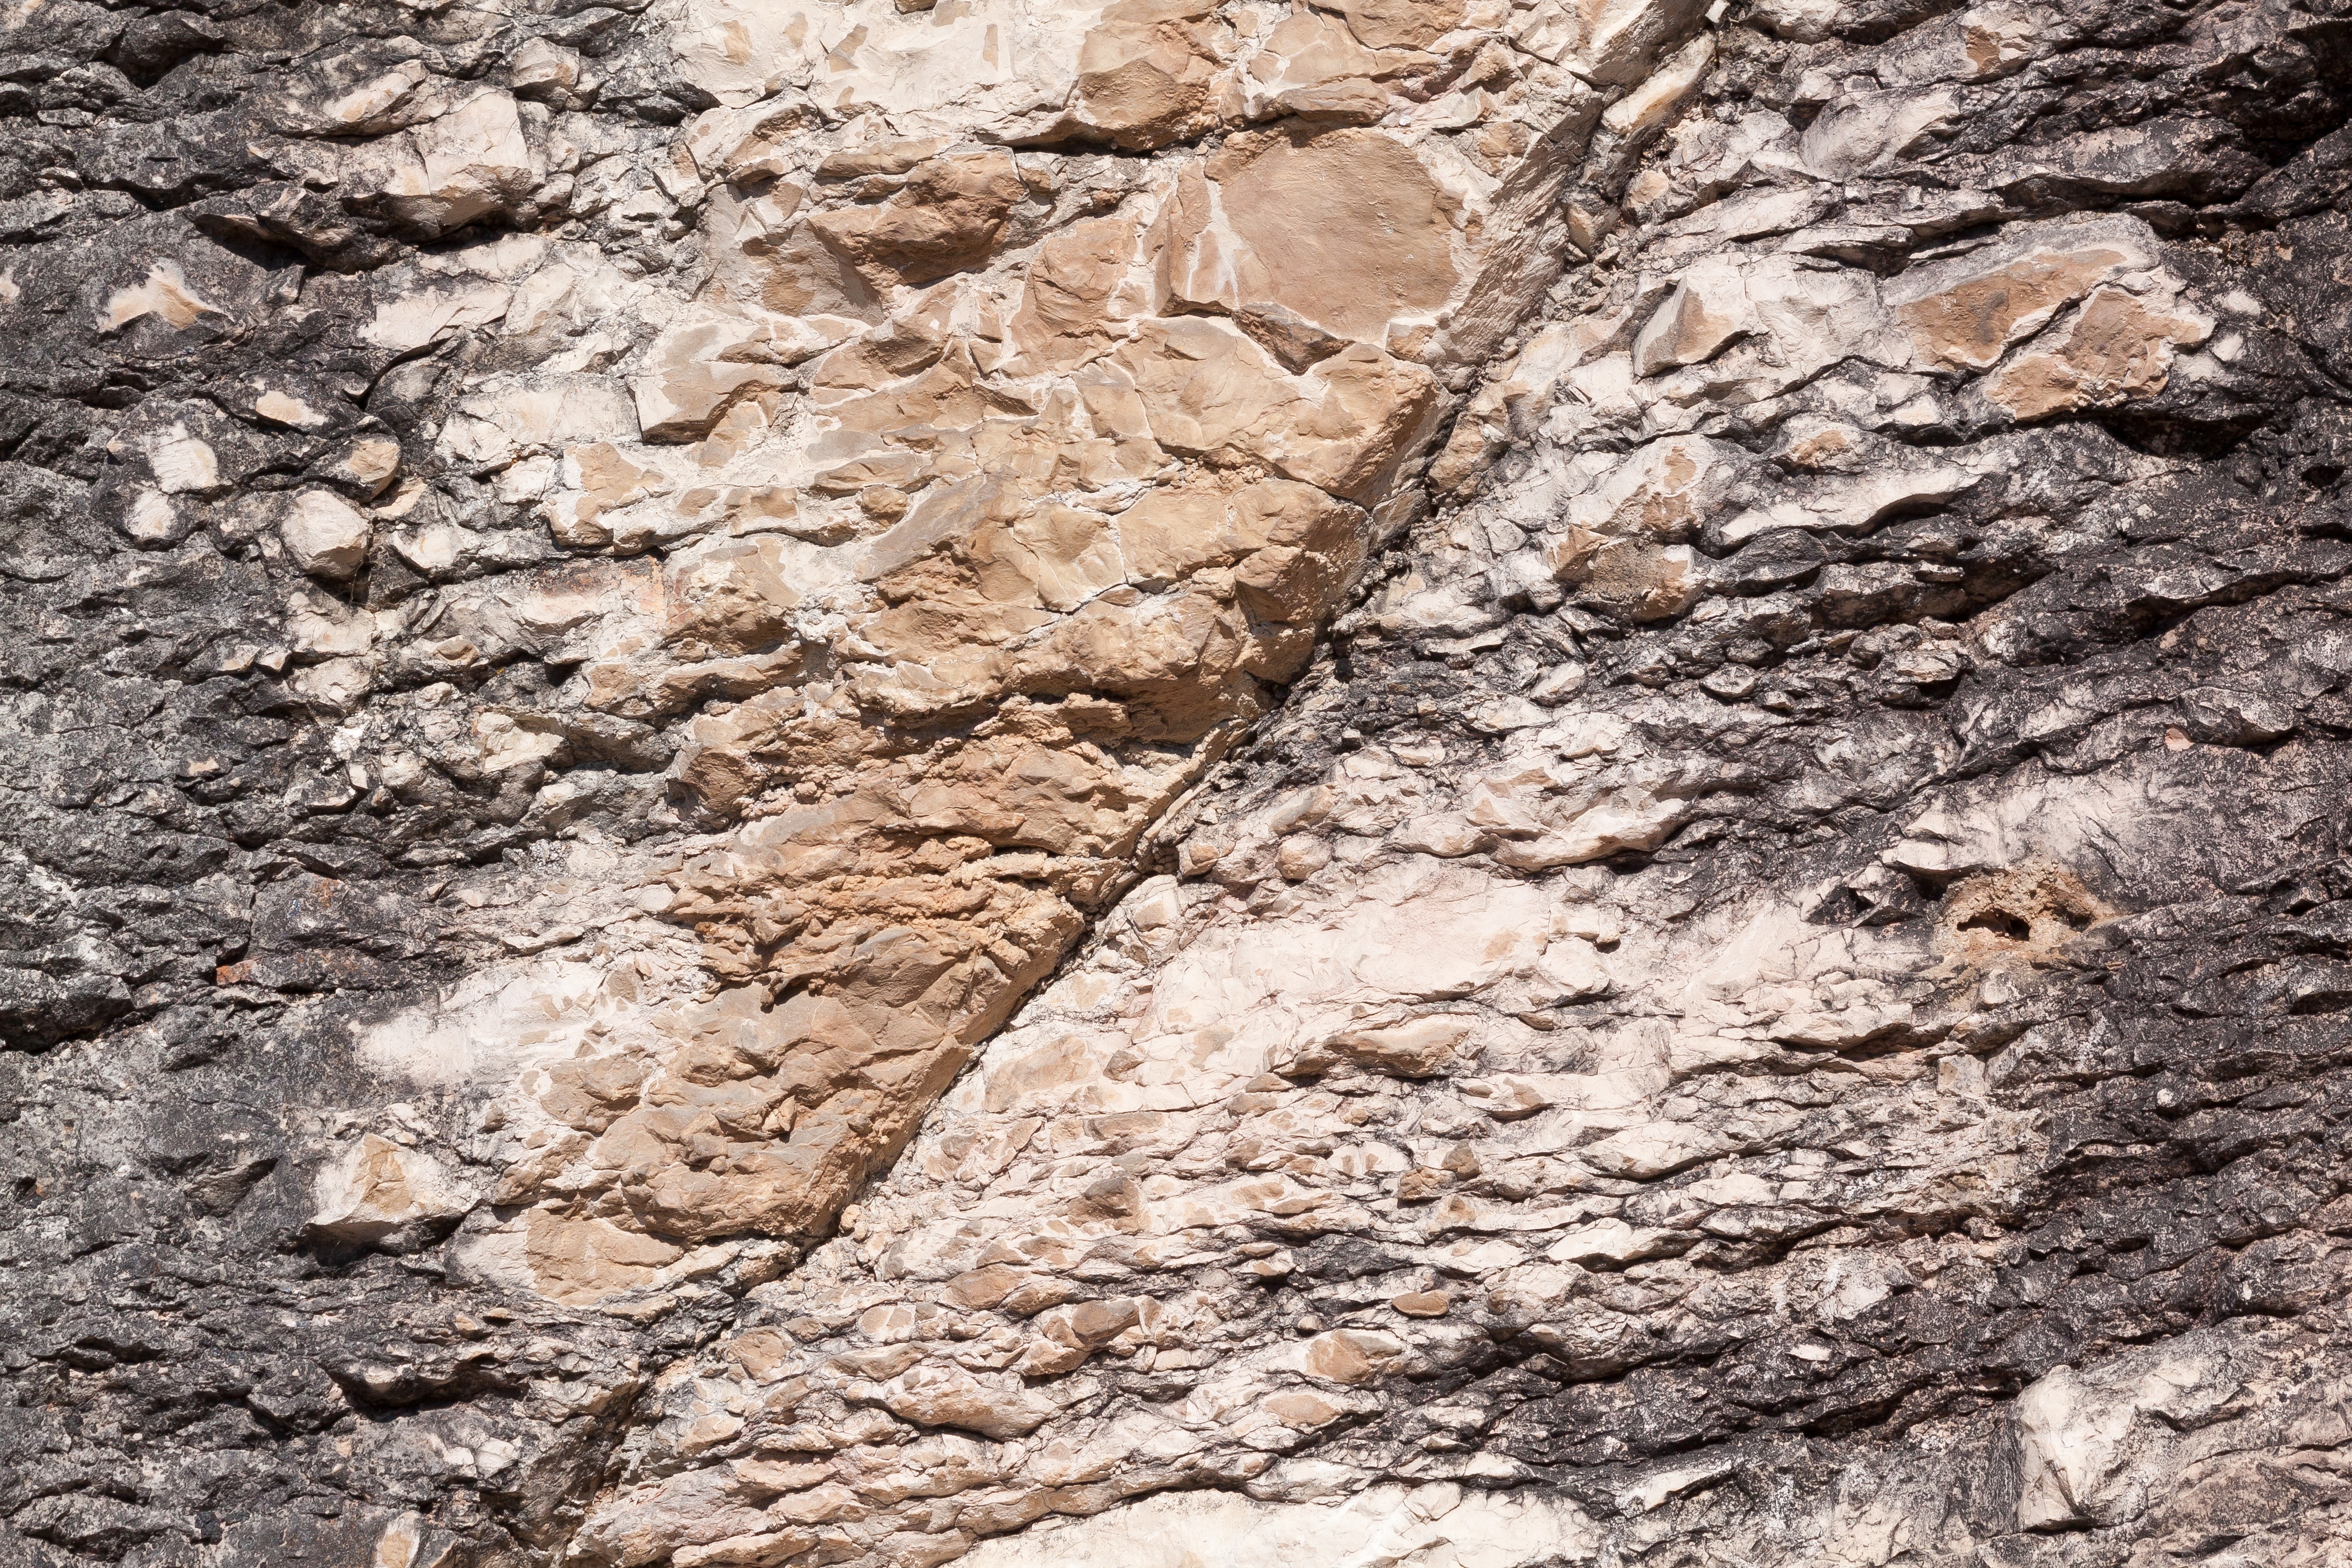
rock, wood, wall, cliff, soil, alpine, terrain, material, garda, background, geology, outcrop, wadi, bedrock, fund, geological phenomenon